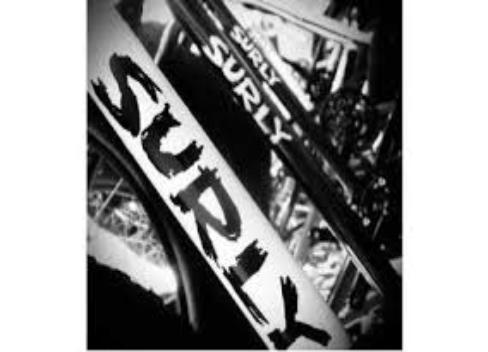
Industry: Sports